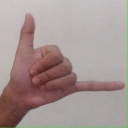
अक्षर: द